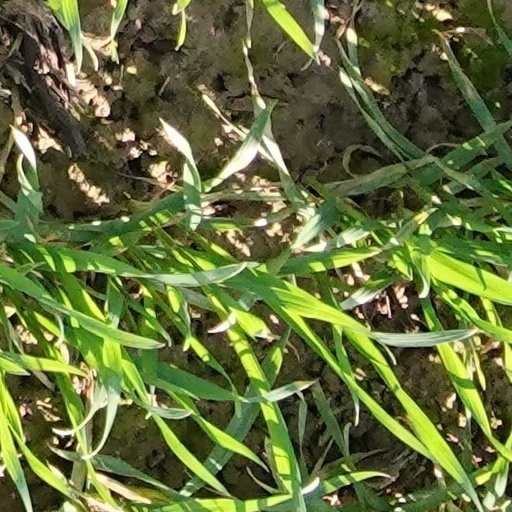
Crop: wheat